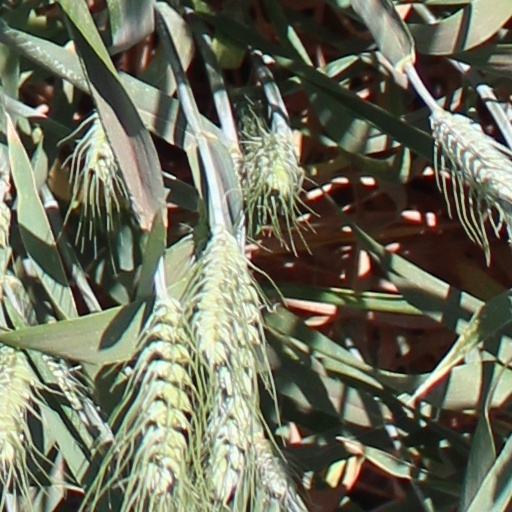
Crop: wheat